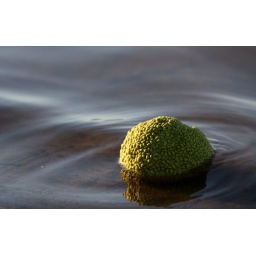
Osage orange fruit in water